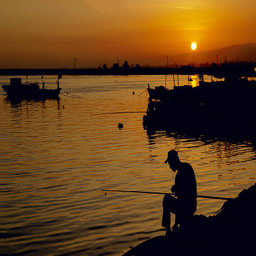
in the evening on fishing